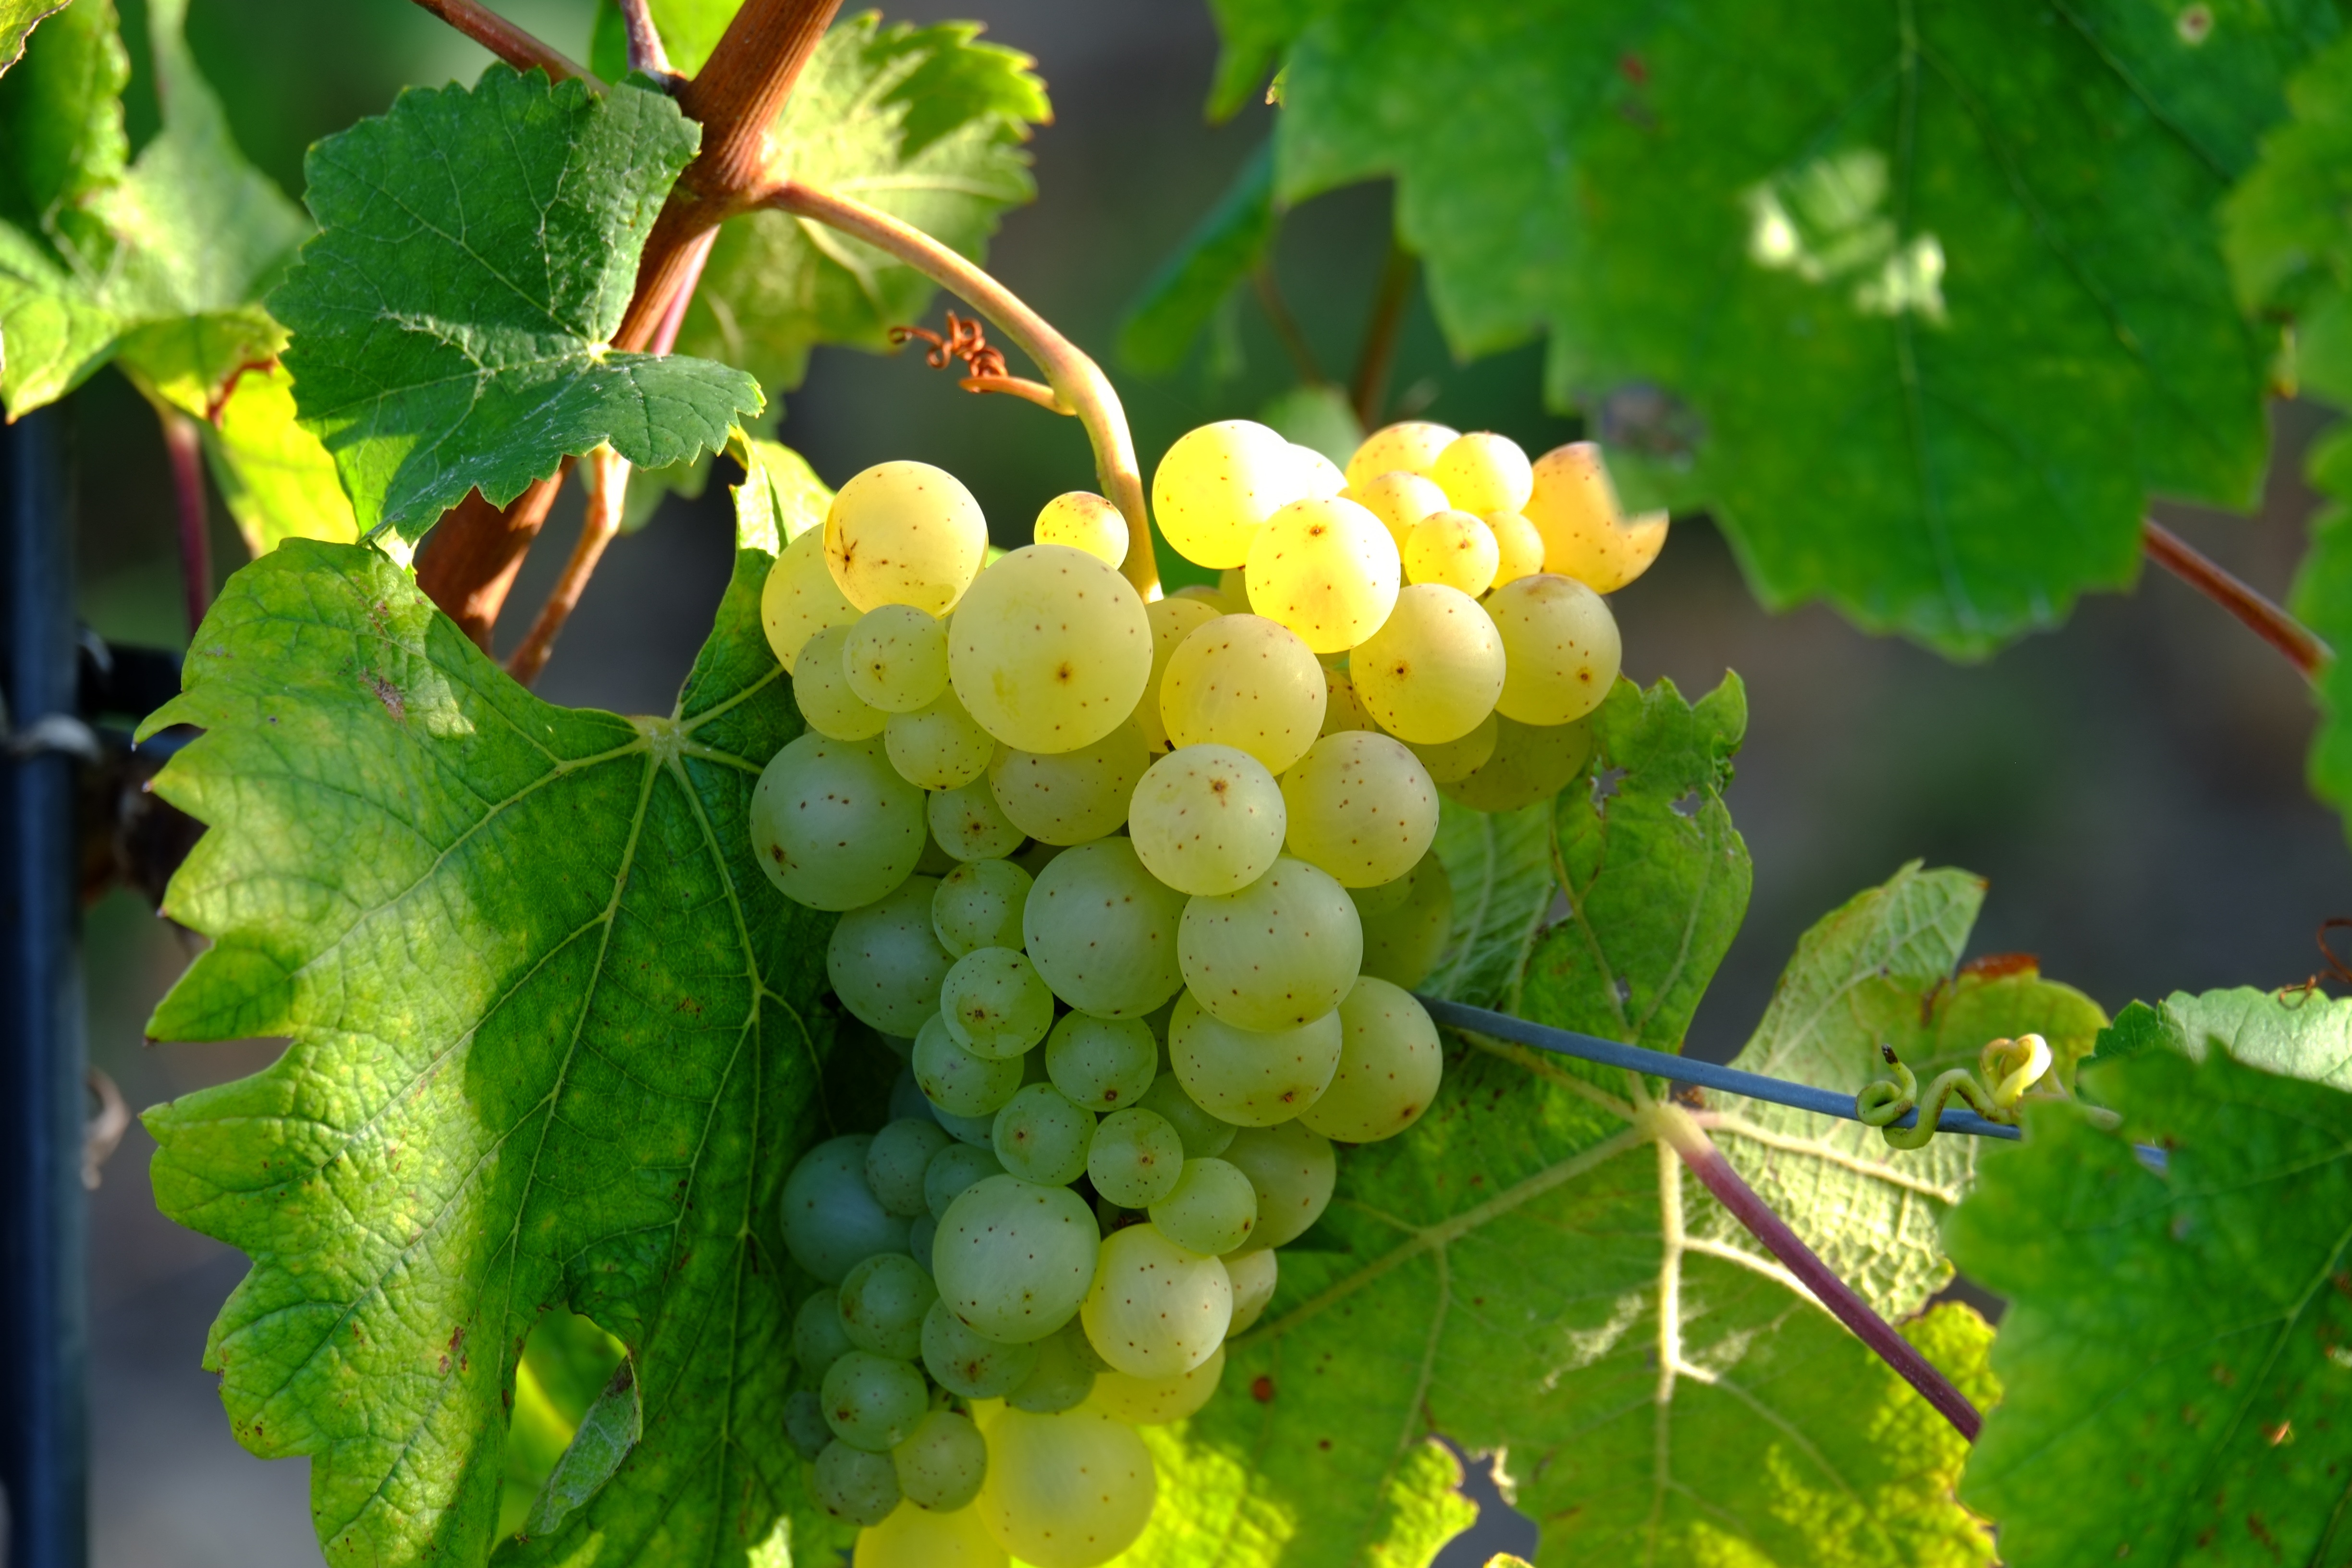
nature, plant, grape, vine, wine, white, vintage, fruit, sweet, flower, food, green, harvest, produce, agriculture, healthy, delicious, cultivation, leaves, shrub, grapes, winegrowing, wine harvest, flowering plant, vitis, green grapes, white grapes, sultana, grape stock, traubenpergel, land plant, grapevine family, zante currant